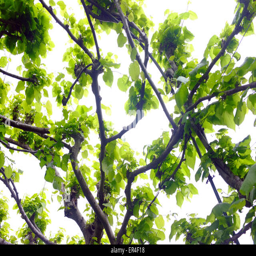
interlocking branches covering a footpath in the area